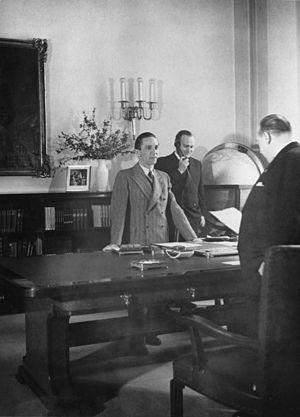
Le ministère de l’Éducation du peuple et de la Propagande du Reich était un ministère du Reich allemand créé le 11 mars 1933 par le régime nazi pour Joseph Goebbels ; il avait pour mission de contrôler l’ensemble du secteur culturel et des médias et de les mettre au service de la propagande nazie. Goebbels était également depuis 1930 chargé de la propagande du parti nazi. Les locaux du ministère se trouvaient à la Wilhelmplatz en Berlin-Mitte.
Karl August Hanke, né le 24 août 1903 à Lauban et mort le 8 juin 1945 près de Nová Ves — aujourd’hui en République tchèque —, est un homme politique allemand, membre de la Schutzstaffel. Il a été Gauleiter de Basse-Silésie de 1940 à 1945 et le dernier Reichsführer-SS, nommé à la suite de la destitution de Heinrich Himmler.